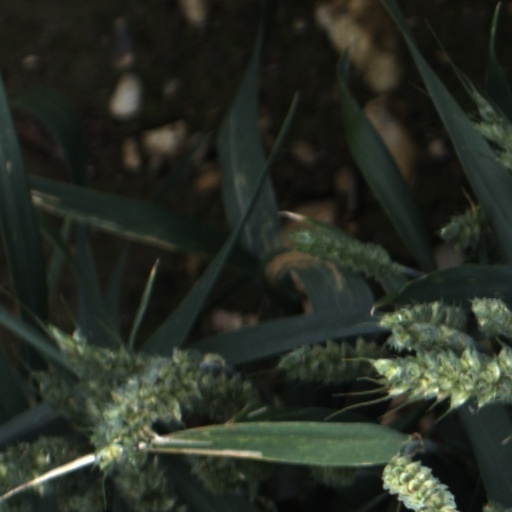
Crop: wheat